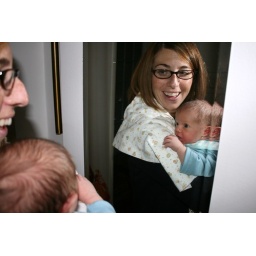
Who is that other little boy in the mirror